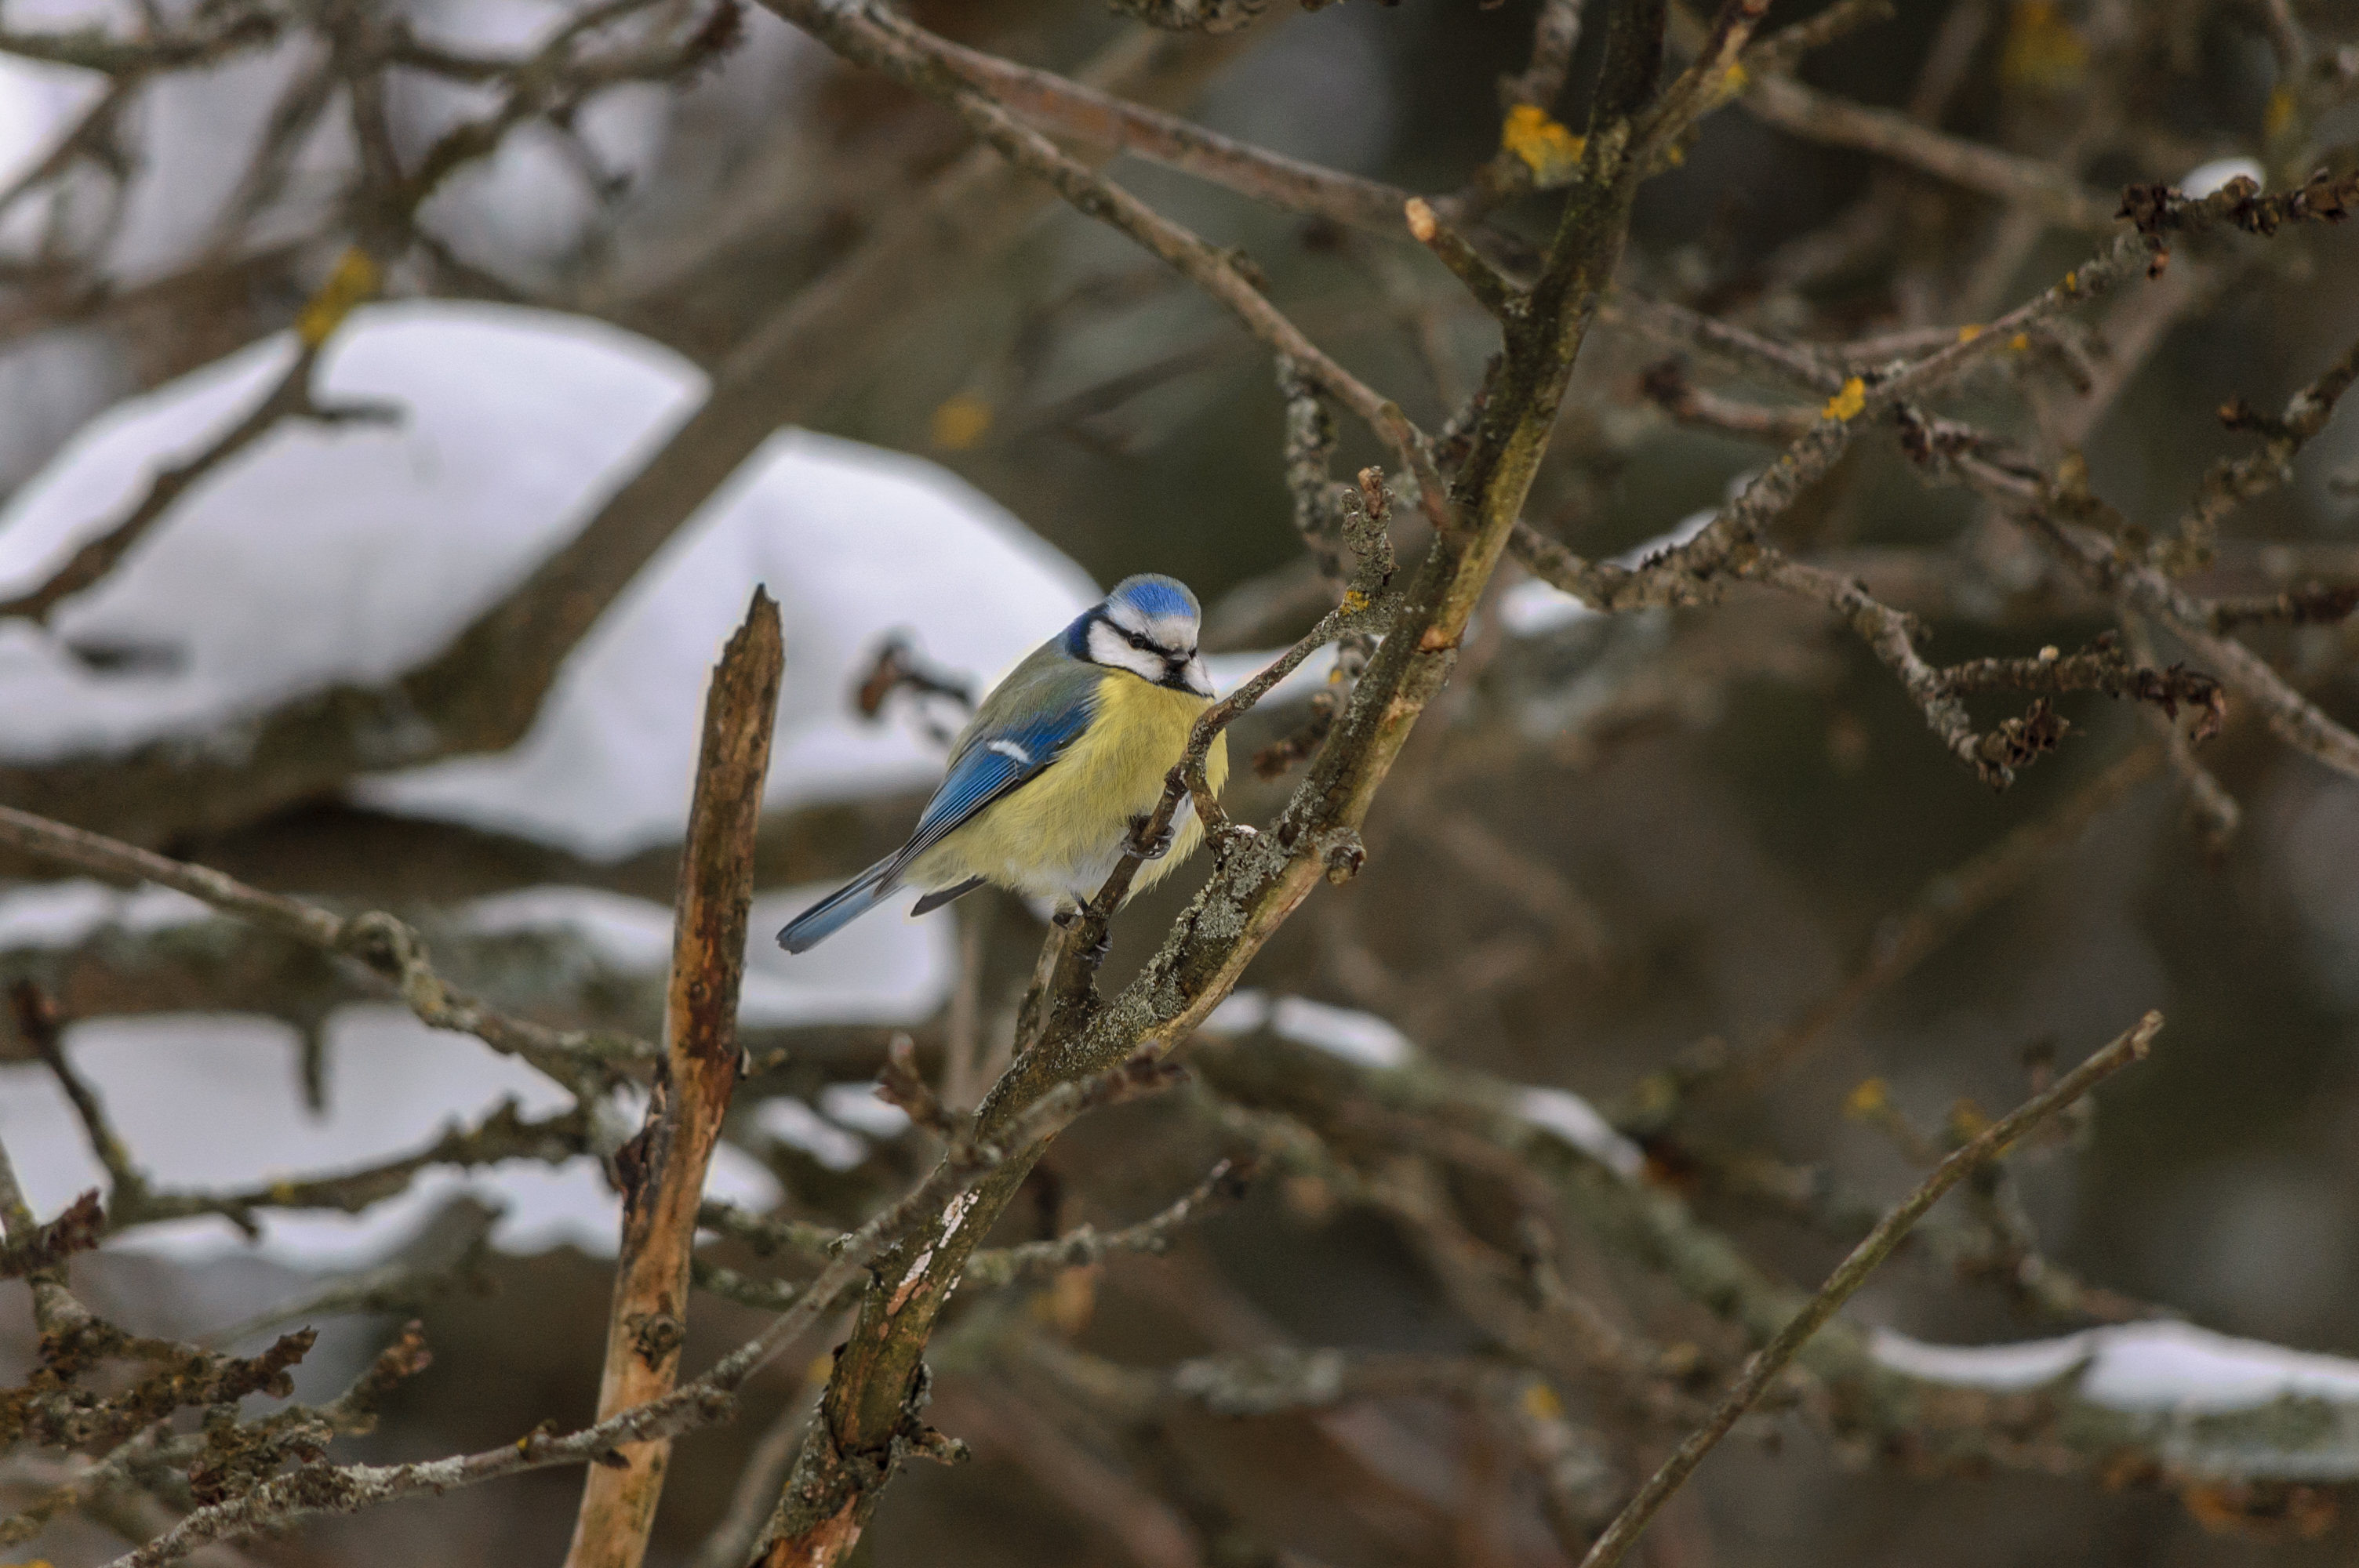
images, bird, vertebrate, twig, branch, plant, beak, wood, cedar waxwing, feather, blue jay, tree, songbird, freezing, perching bird, wing, winter, wildlife, snow, natural material, plant stem, finch, old world flycatcher, terrestrial animal, Chestnut sided Warbler, sparrow, coraciiformes